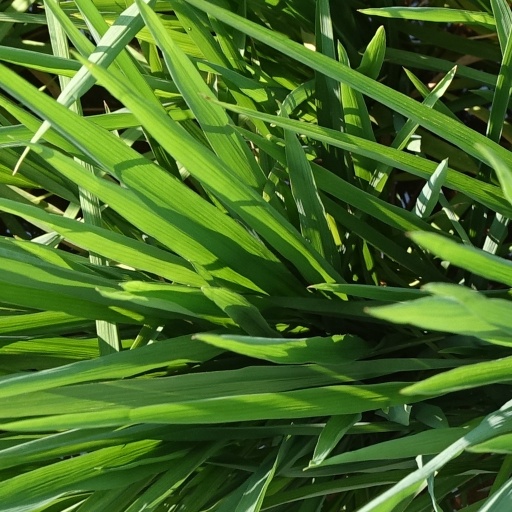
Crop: rice